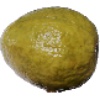
Label: guava